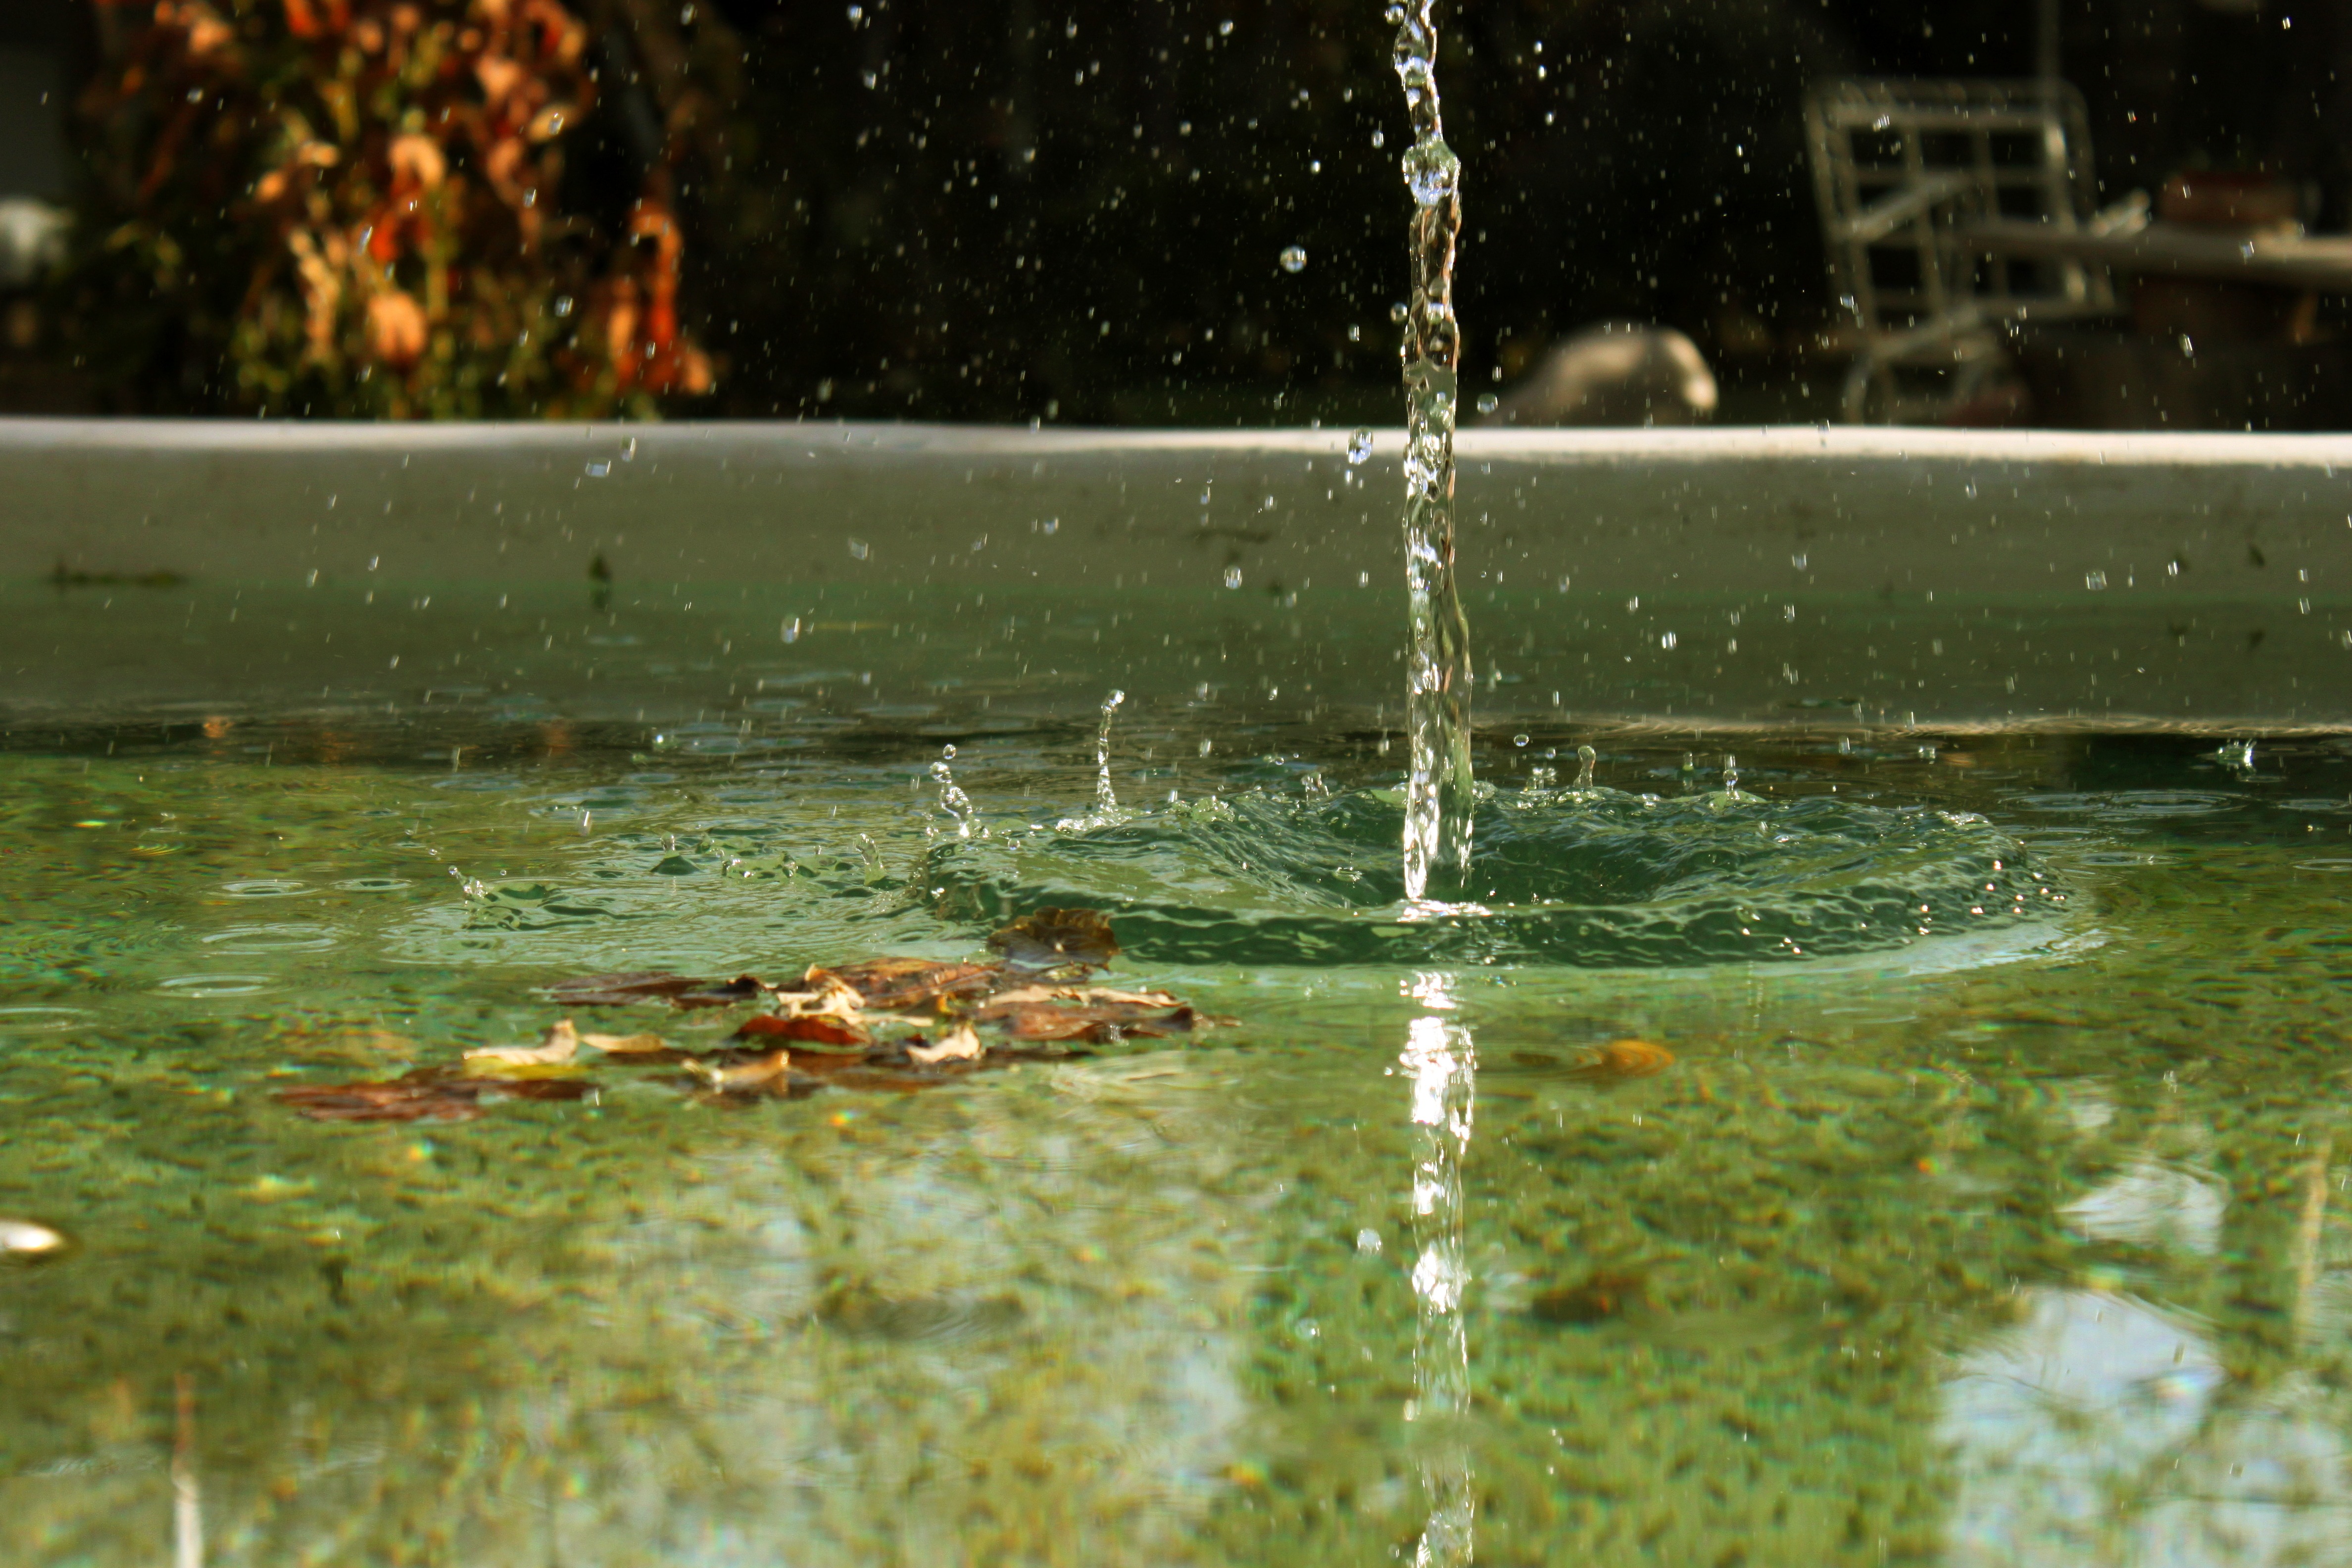
water, nature, drop, leaf, fall, pool, pond, wildlife, reflection, autumn, drops, damp, water feature